Obol (coin)

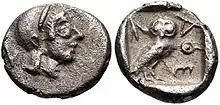
Silver Athenian obol, prominently featuring the regional owl design. 510–490 BC.

In Classical Athens, obols were traded as silver coins. Six obols made up the drachma. There were also coins worth two obols ("diobol") and three obols ("triobol"). By the 5th century BC, variations on obols expanded to include coins worth one and one-half ("trihemiobol") obols and half obols ("hemiobol"). The 4th century BC diversified further with some minted obols worth as little as one-eighth obol, equivalent to a single copper. Each obol was divisible into eight "coppers" ("khalkoí"). In some other cities the obol was instead divided into twelve coppers. During this era, an obol purchased a kantharos and chous of wine. Three obols was a standard rate for prostitutes. In the 4th century BC, bronze obols were first minted, which were generally larger due to bronze being a less precious metal than silver, thus needing a larger amount to produce an equivalent coin. This larger size made bronze coins fairly popular, as their small, silver predecessors were much easier to lose track of. Obols had a variety of designs stamped into them based on the region in which they were produced. Athenian obols were typically emblazoned with the face of Athena on one side, and an owl on the reverse. Other regions in Greece had various designs, but the Athenian design was popular enough that the majority of obols discovered by archaeologists today bear the owl design. Diobols and triobols were differentiated from standard obols through slight variations to the owl design, changing the way the bird faced and how its wings were positioned for easily identifiable currency.